Fukushima nuclear accident

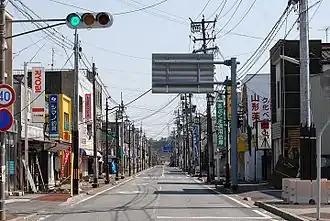
The town of Namie (population 21,000) was evacuated as a result of the accident.

Unit 4 was not fueled at the time, but the unit 4 spent fuel pool (SFP) contained a number of fuel rods.